Sturmmann

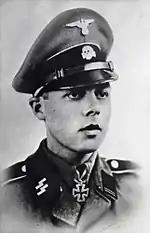
"SS-Sturmmann" Gerardus Mooyman

"Sturmmann" was senior to the rank of "Mann" in the "Allgemeine-SS" (general-SS). In organizations which did not use the rank of "Mann" (such as the National Socialist Motor Corps), the rank of "Sturmmann" was the equivalent of a private and wore a blank collar patch with no insignia. Within the Waffen-SS, an SS-"Sturmmann" was senior to an SS-"Oberschütze".